Sagaris

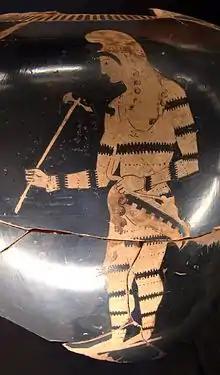
Scythian archer holding a sagaris, as depicted by the vase-painter Euphronios on an Attic red-figure neck amphora (510–500 BC, Louvre)

The sagaris is an ancient shafted weapon used by the horse-riding ancient Saka and Scythian peoples of the great Eurasian steppe. It was used also by Western and Central Asian peoples: the Medes, Persians, Parthians, Indo-Saka, Kushans, Mossynoeci, and others living within the milieu of Iranian peoples. Sagaris is also the etymological origin of the Slavic word for "axe". According to Aristarchus of Samothrace, the legendary Amazons used the "sagaris", as well. In "The Histories", Herodotus attributes the sagaris to the Sacae Scythians in the army-list of Xerxes the Great.